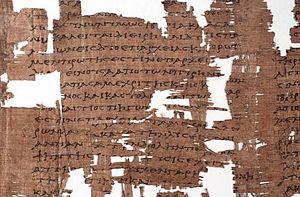
Artémidore dit parfois Artémidore « d'Éphèse », créant une confusion avec Artémidore de Daldis dit aussi « d'Éphèse » est un célèbre géographe grec du Iᵉʳ siècle av. J.-C..
Konstantinos Simonides, paléographe, marchand d'icônes, spécialiste des manuscrits anciens et excellent calligraphe. Selon les paléographes c'est un des faussaires les plus polyvalents du XIXᵉ siècle.
La feuille de papyrus, appelée plus simplement le papyrus, est un support d'écriture obtenu grâce à la transformation des tiges d’une plante, appelée également papyrus. Son invention remonte à près de 5 000 ans. Il était utilisé en Égypte et autour de la mer Méditerranée.
Le papyrus d'Artémidore aurait été retrouvé au début des années 1990 dans un amas de vieux papyrus recyclés, à la fin du Iᵉʳ siècle, pour fabriquer un masque funéraire en papier mâché. Admise à l'origine, son authenticité fait actuellement débat.